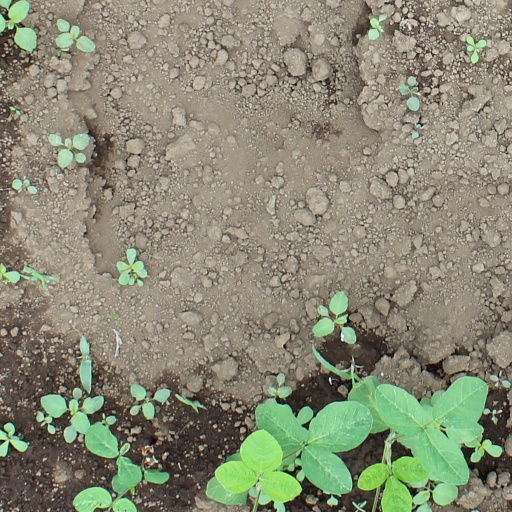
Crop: soybean